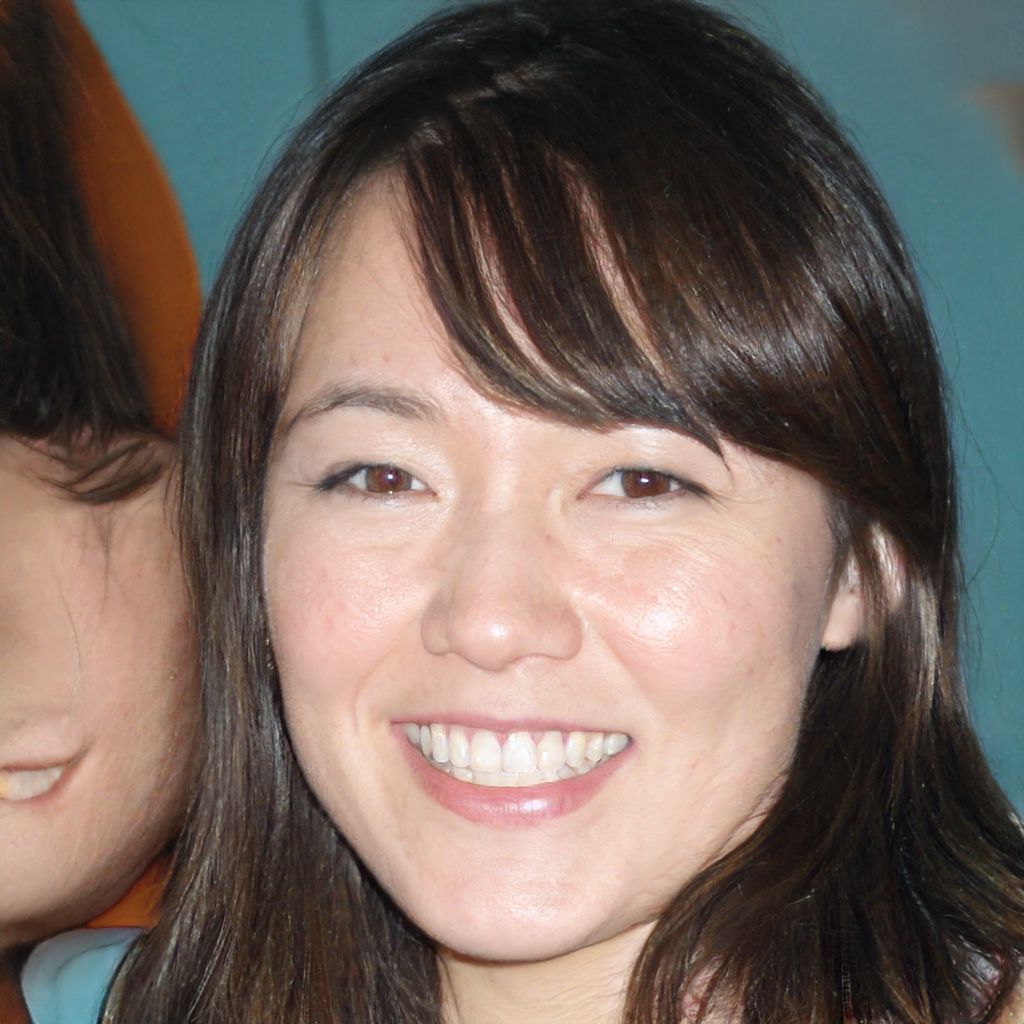
Label: Colored